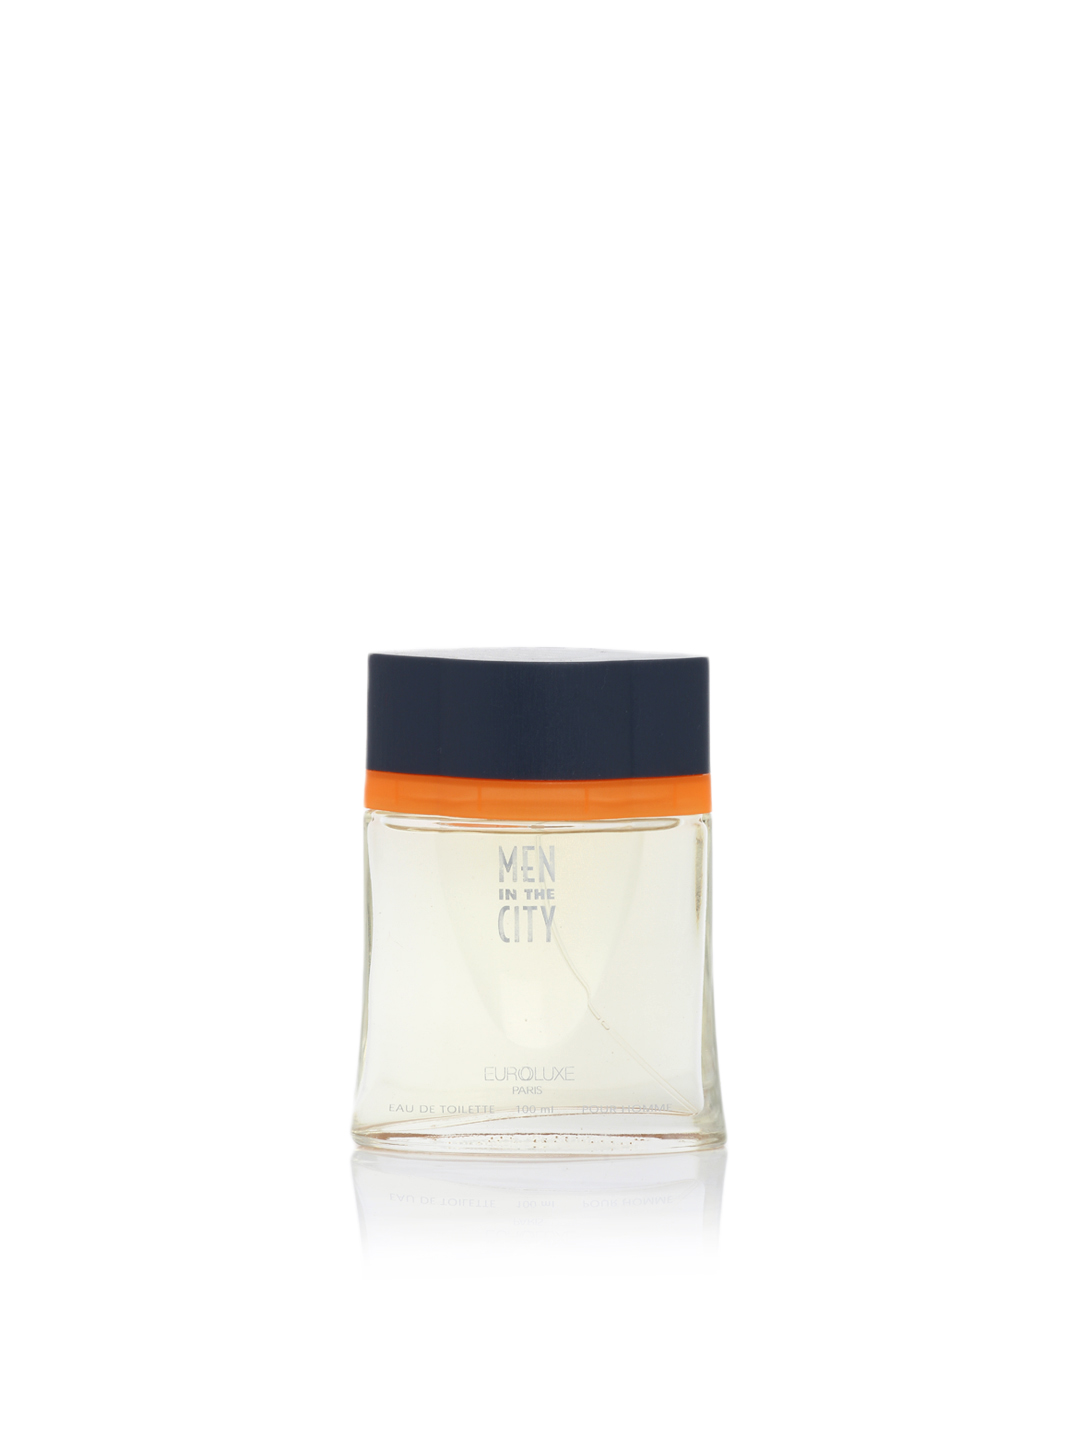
Euroluxe Men In The City Perfume
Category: Personal Care / Fragrance / Perfume and Body Mist
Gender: Men
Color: Grey
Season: Spring 2017
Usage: Casual